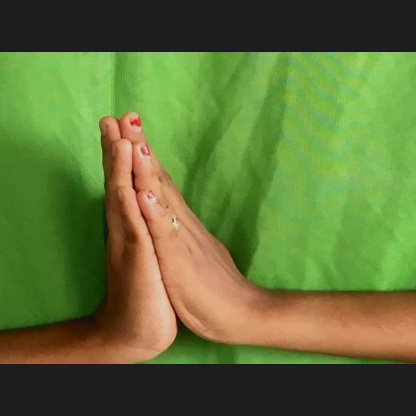
Mudra: Anjali